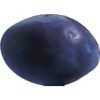
Label: Plum 3